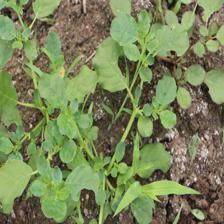
Label: BroadLeafWeed